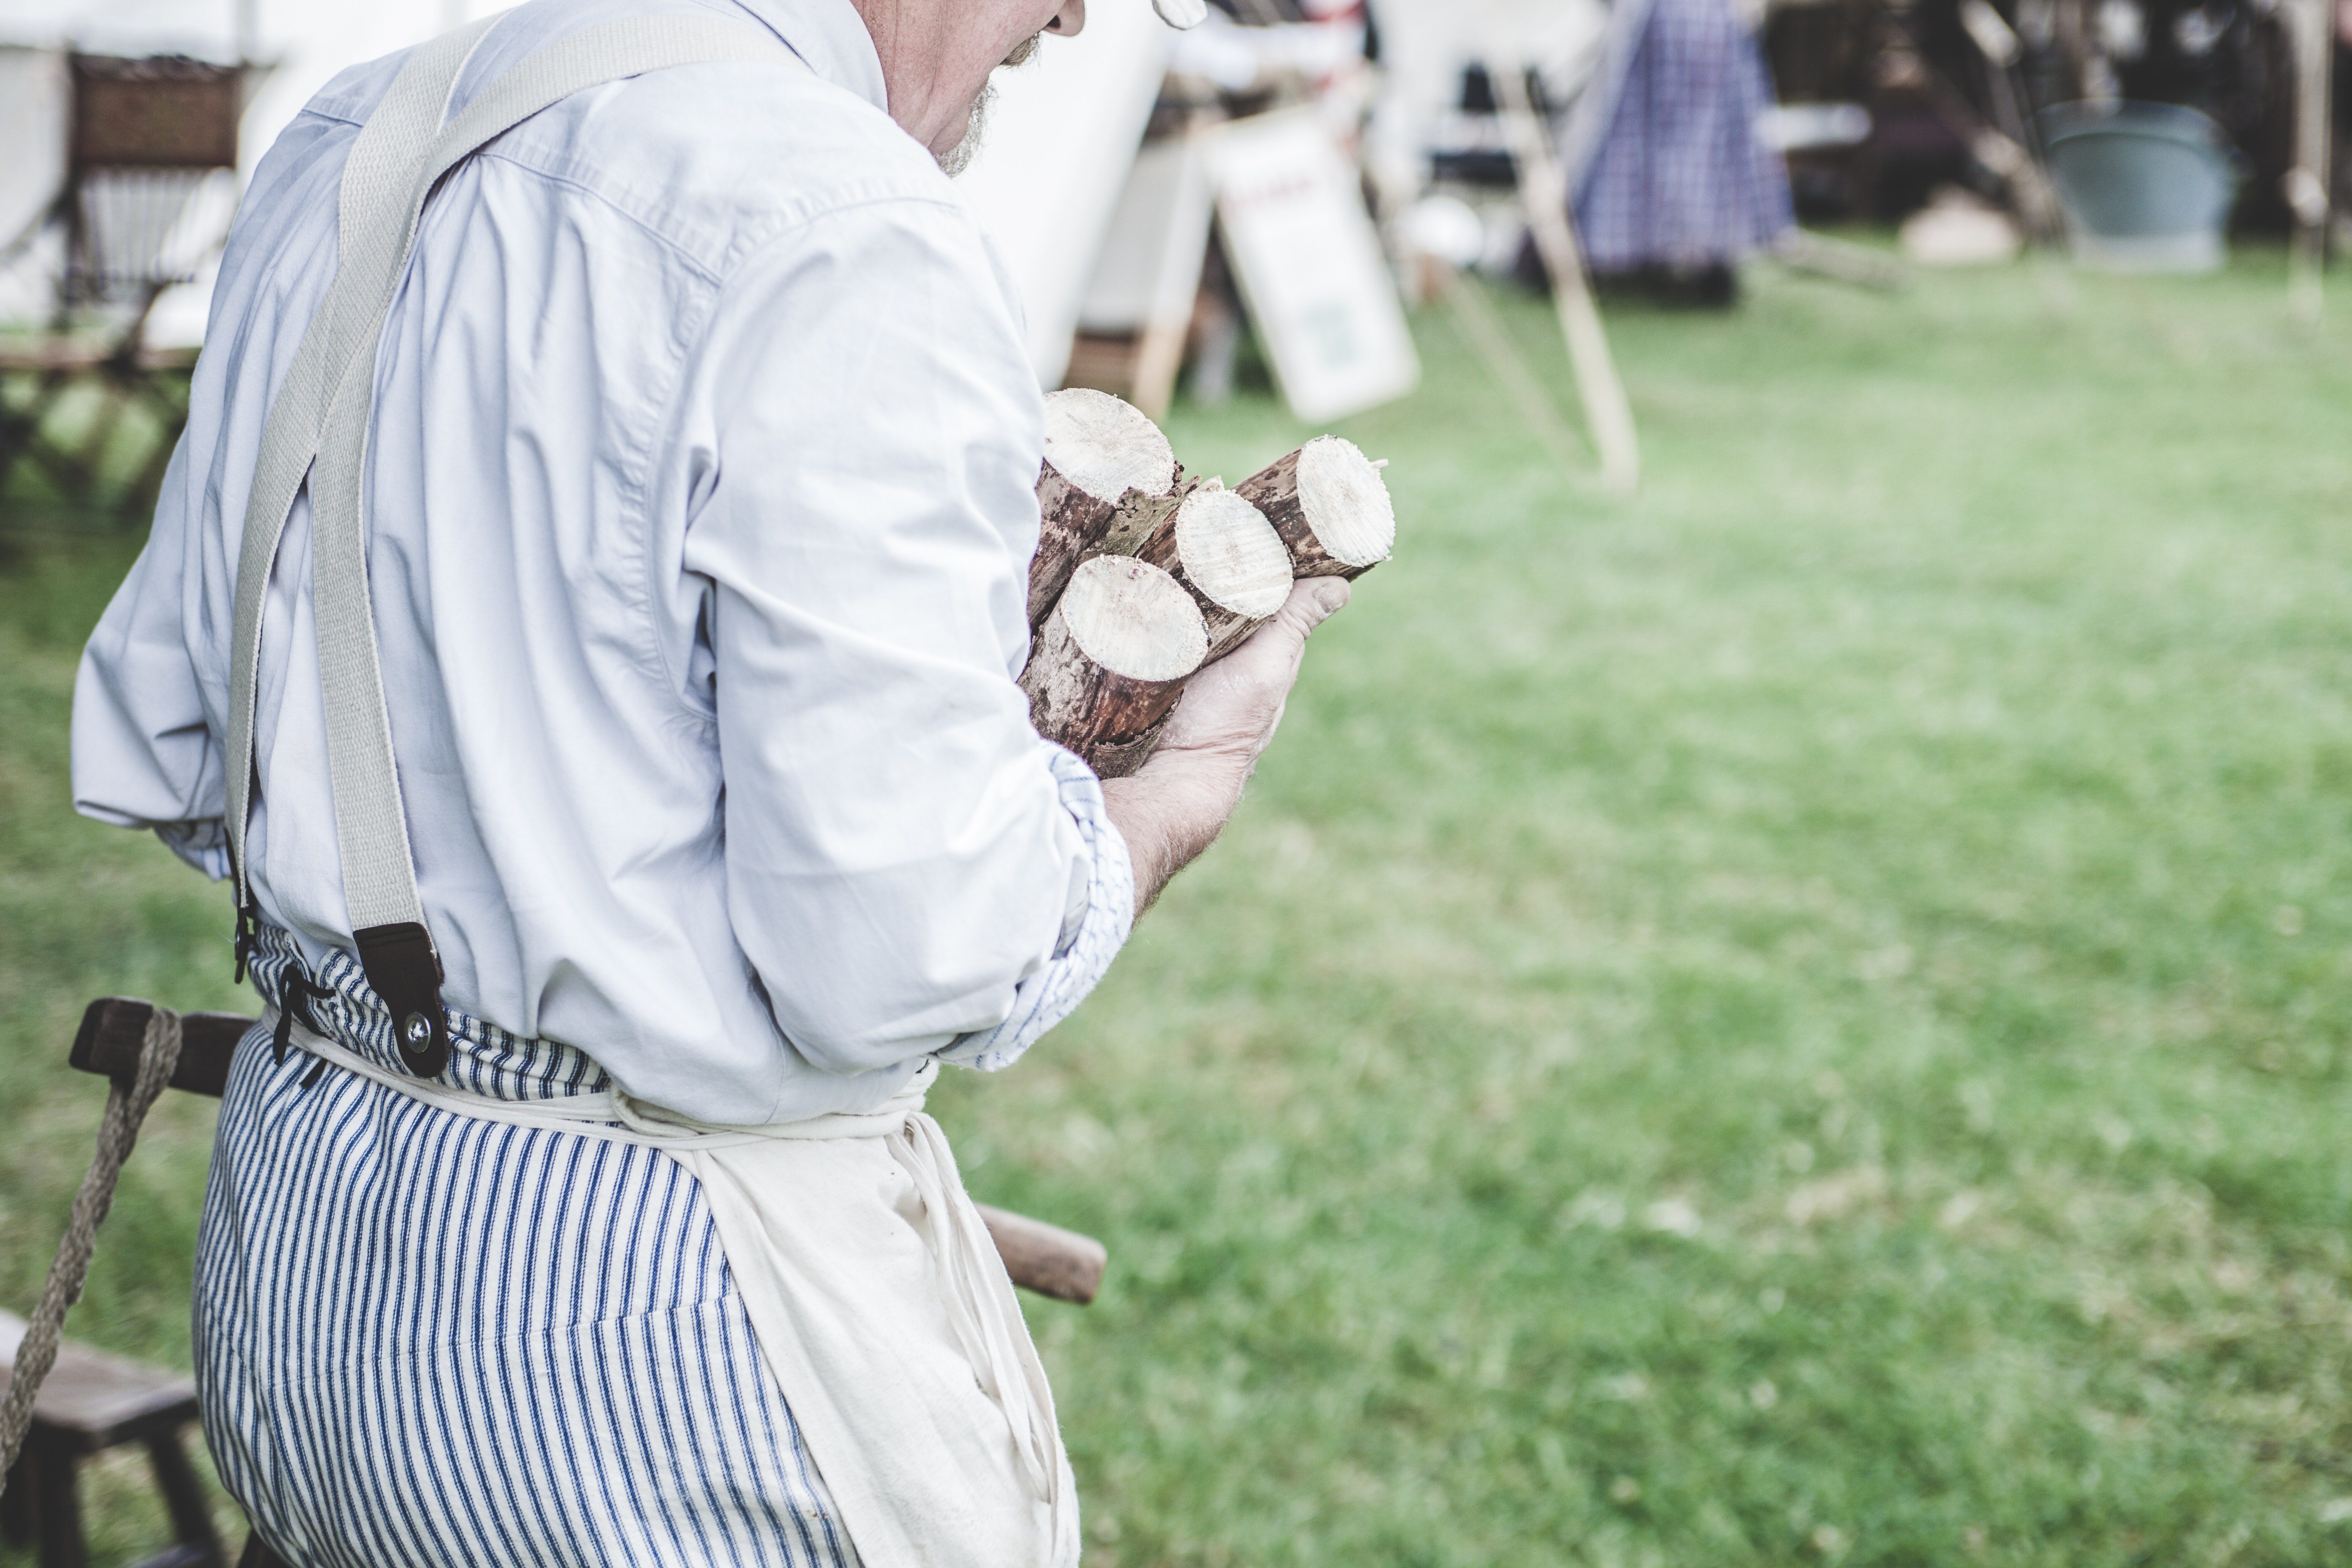
grass, games, recreation, lawn, vintage base ball